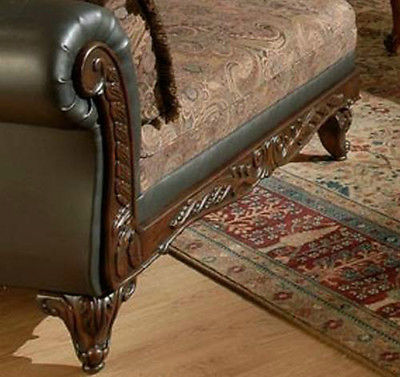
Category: sofa